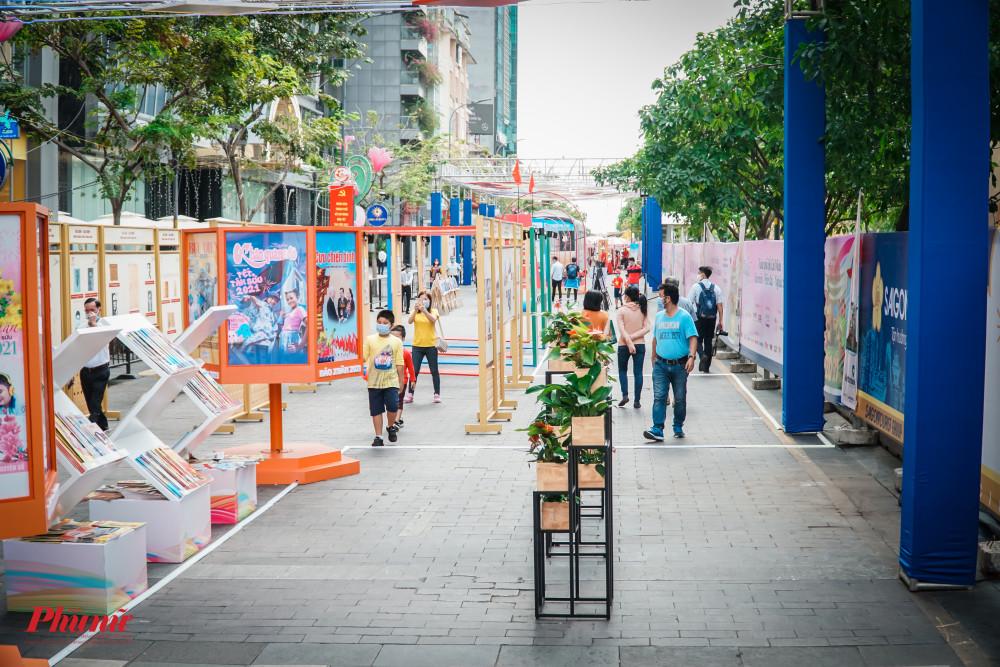
có nhiều người đang đi bộ ở trên con phố